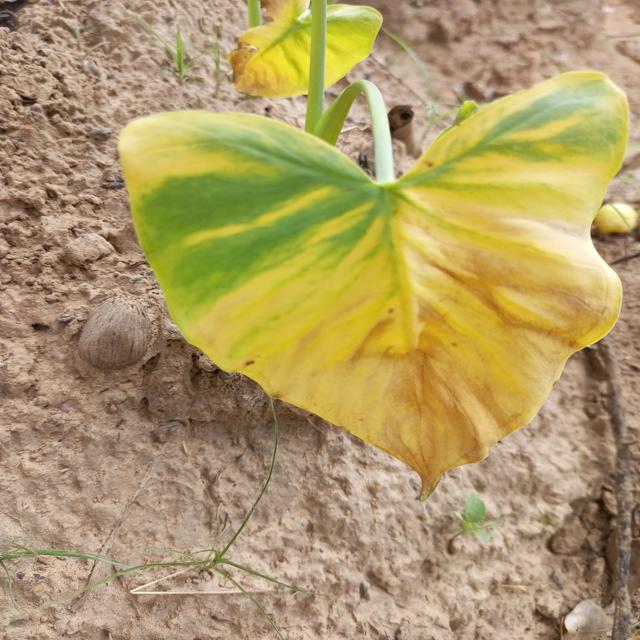
Label: Late_Blight